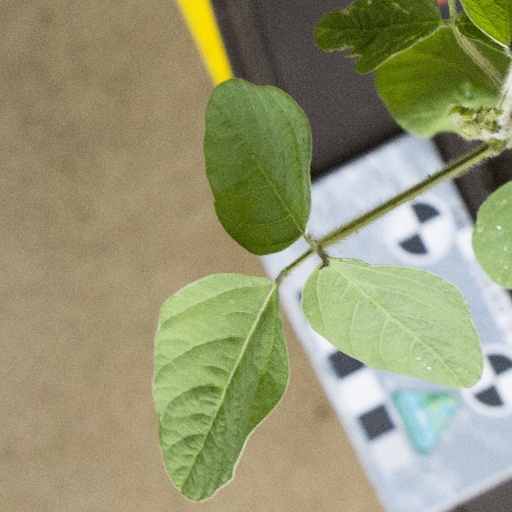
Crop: soybean